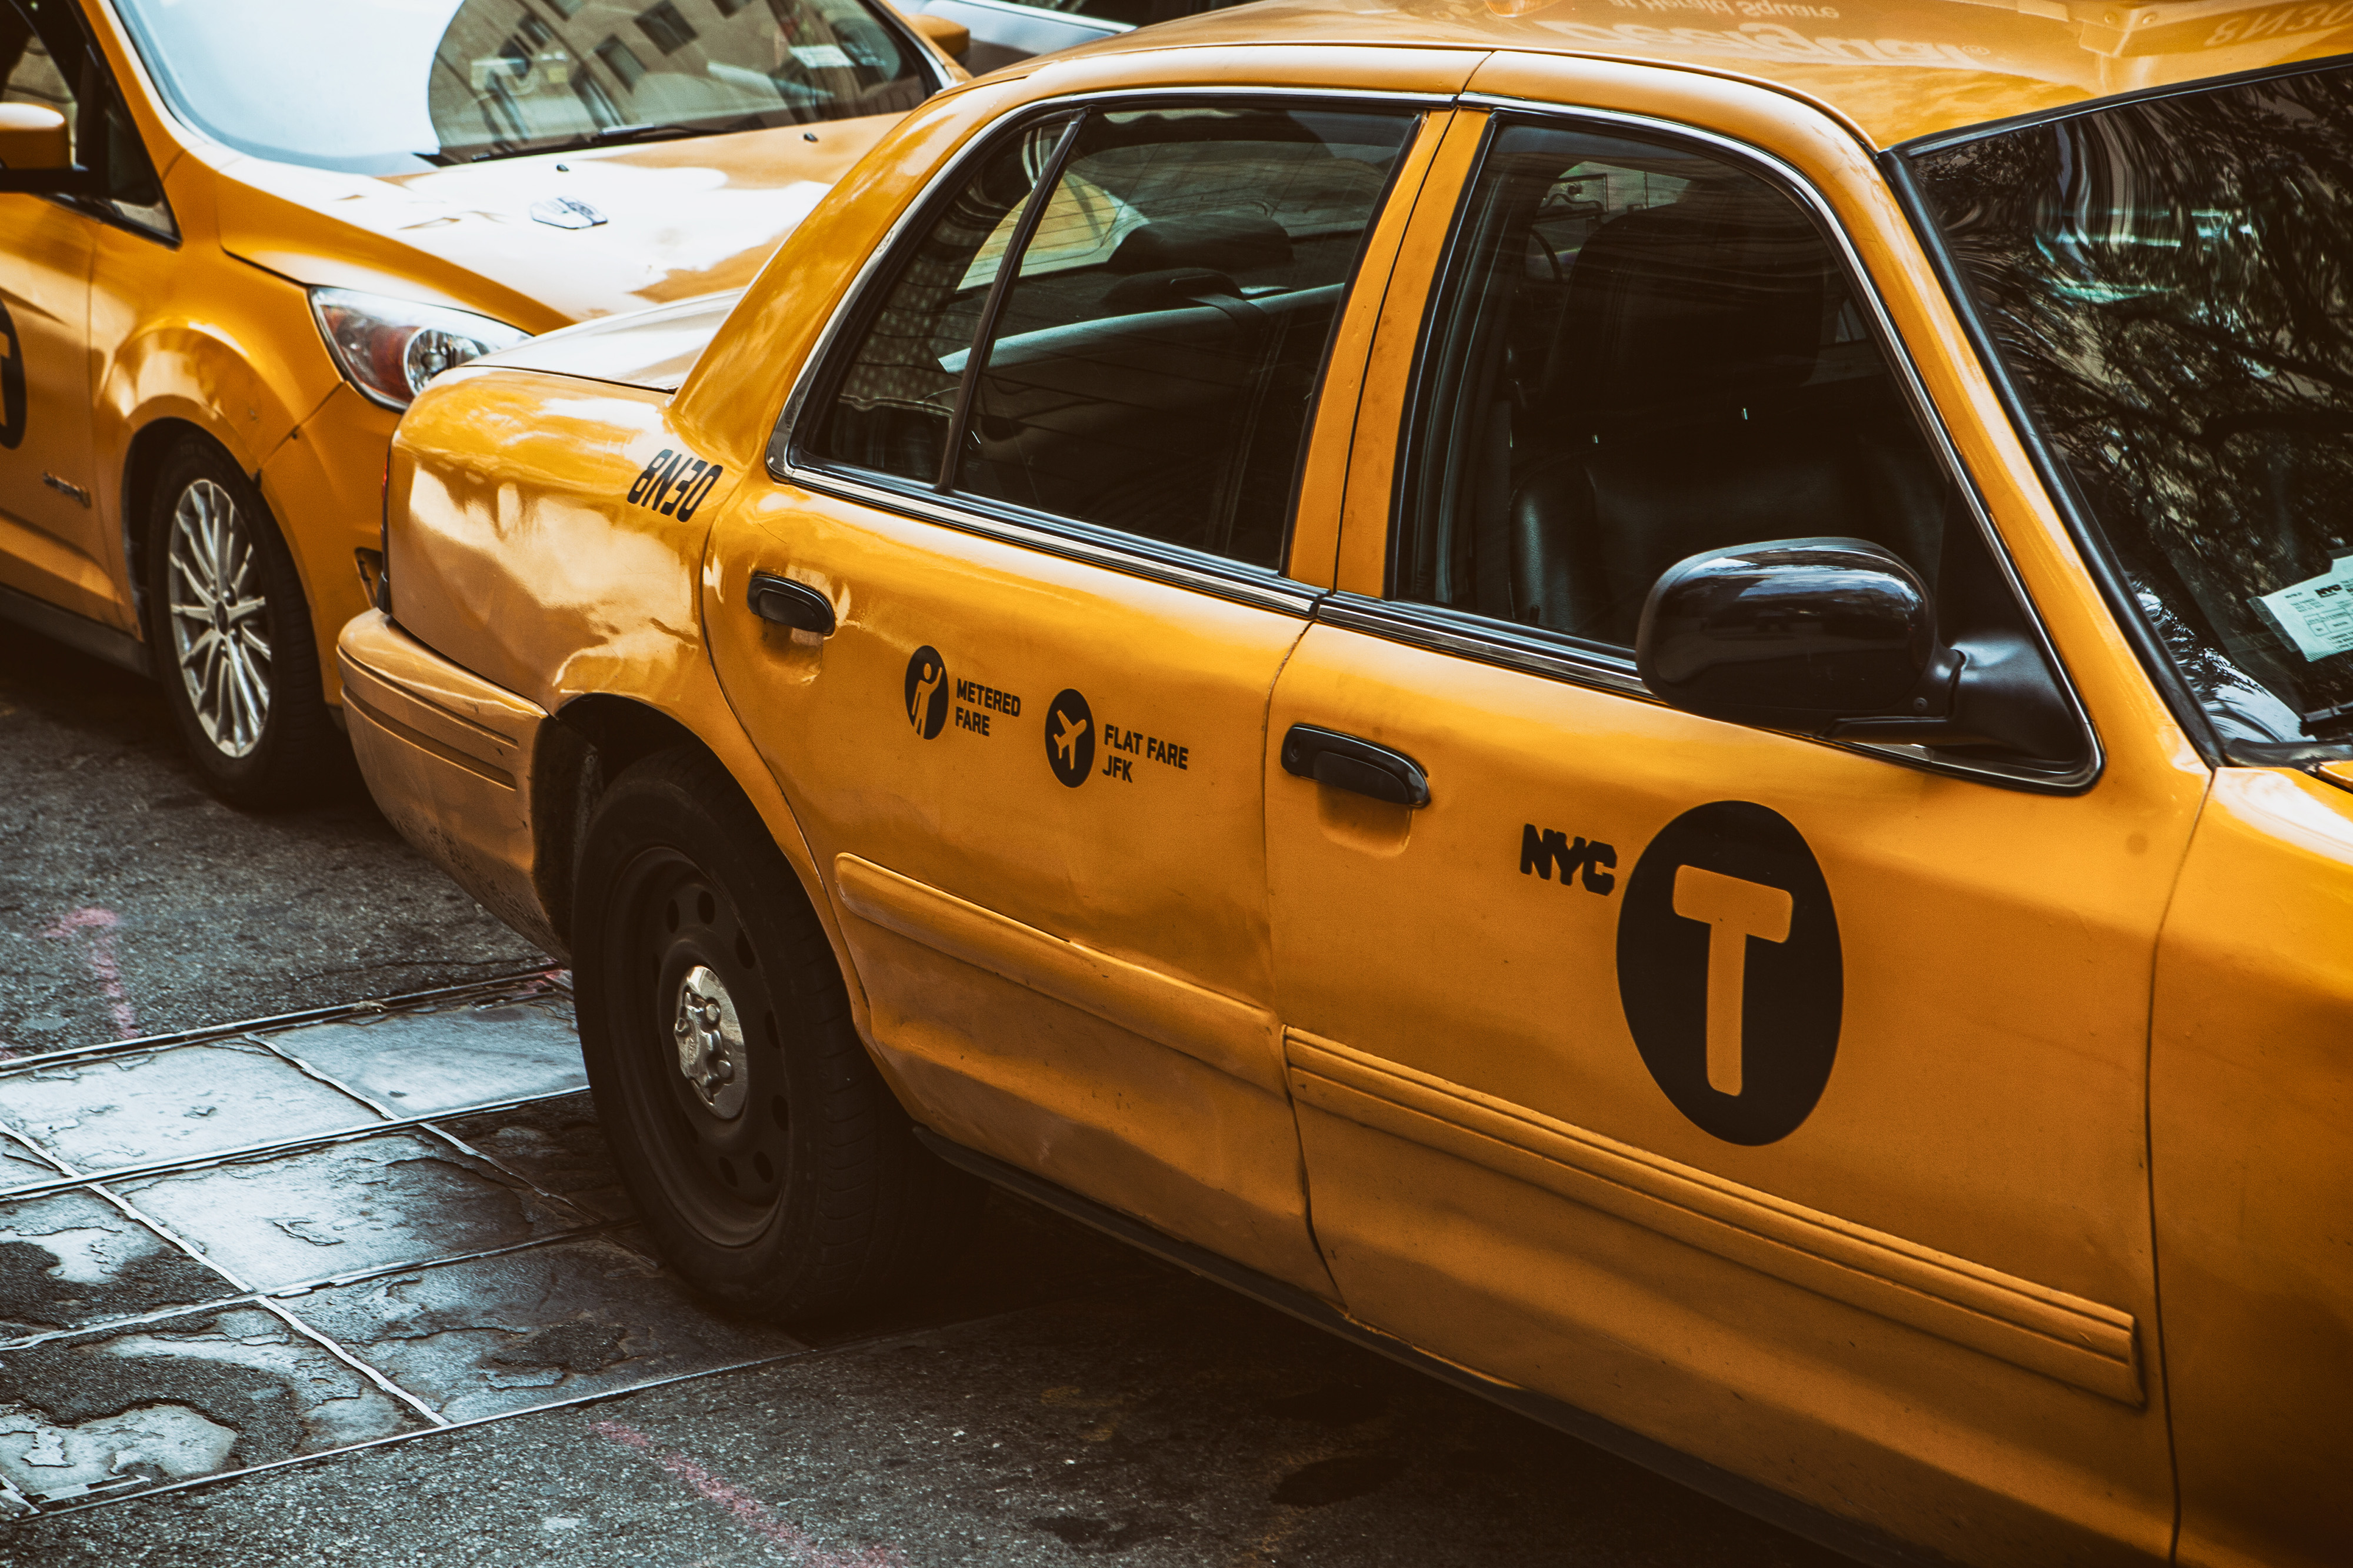
vehicle, taxi, car, yellow, motor vehicle, full size car, mid size car, sedan, ford crown victoria